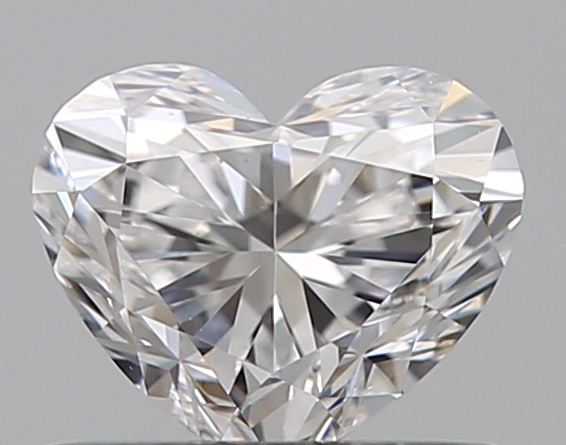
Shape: heart
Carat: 0.5
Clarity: VS2
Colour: D
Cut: VG
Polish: EX
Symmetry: VG
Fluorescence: F
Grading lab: GIA
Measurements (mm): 4.56 x 5.49 x 3.24